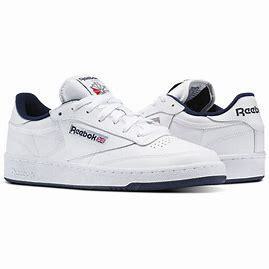
Brand: Reebok
Model: Club C 85